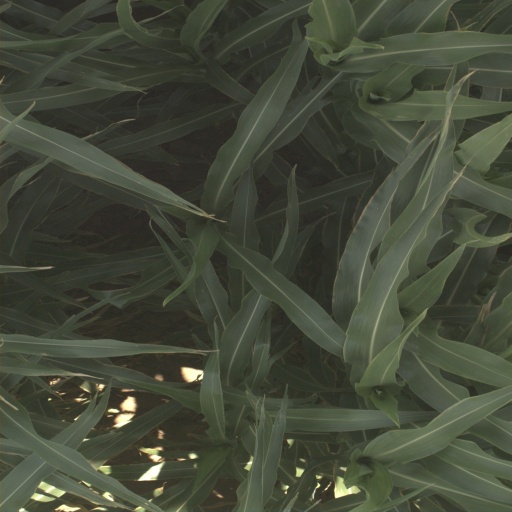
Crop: sorghum